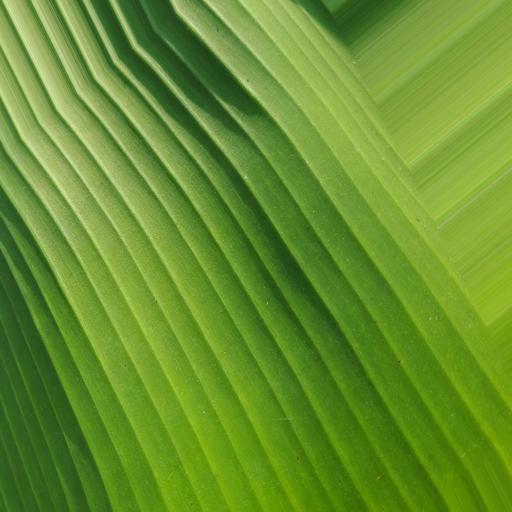
Label: banana_healthy_leaf